Marvel Zombies

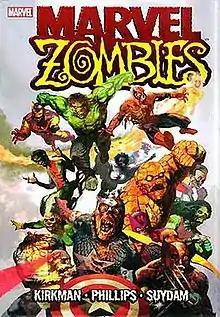

Marvel Zombies is a five-issue limited series published from December 2005 to April 2006 by Marvel Comics. The series was written by Robert Kirkman with art by Sean Phillips and covers by Arthur Suydam. It was the first series in the "Marvel Zombies" series of related stories. The story is set in an alternate universe where the world's superhero population has been infected with a virus that turned them into zombies. The series was spun out of events of the crossover story-arc of "Ultimate Fantastic Four", where the zombie Reed Richards tricked his Ultimate counterpart into opening a portal to the zombie universe only for the latter to contain the former from ever coming to his universe.